Juan Andrés Fontaine

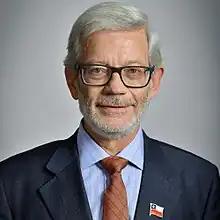
Juan Andrés Fontaine in 2018

Juan Andrés Fontaine Talavera is an economist who was Chilean Minister for the Economy, Development, and Reconstruction under President Sebastián Piñera.